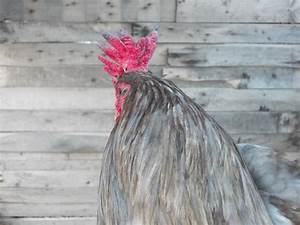
Label: gallina